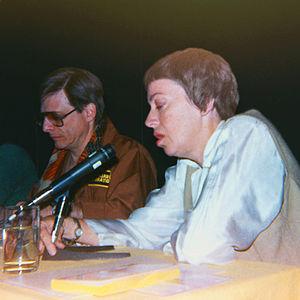
L'écrivaine américaine Ursula K. Le Guin en compagnie de l'écrivain Harlan Ellison à la convention Westercon, dans la ville de Portland, dans l'État d'Oregon, aux États-Unis, en 1984.